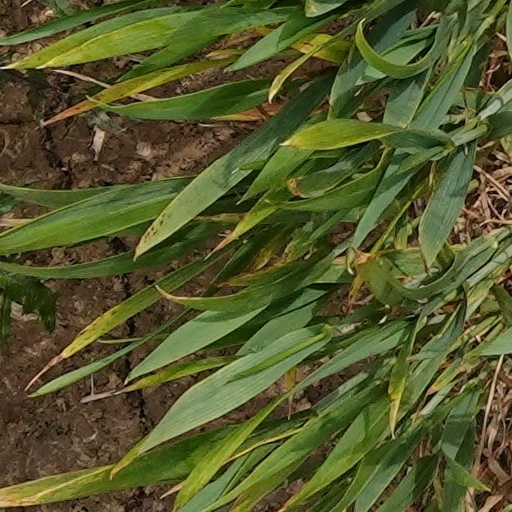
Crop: wheat